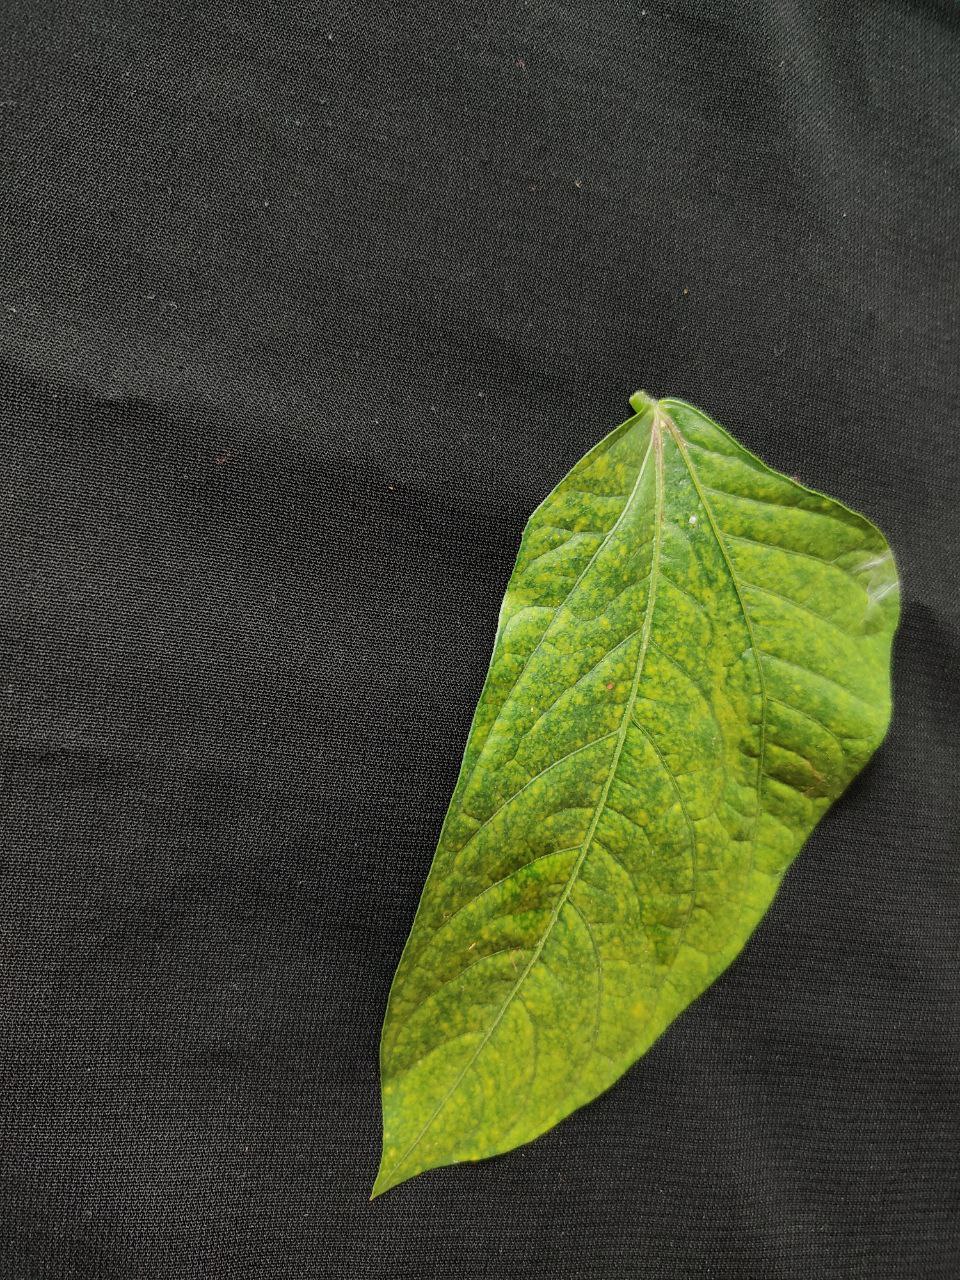
Crop: cowpea
Leaf condition: Mosaic Virus